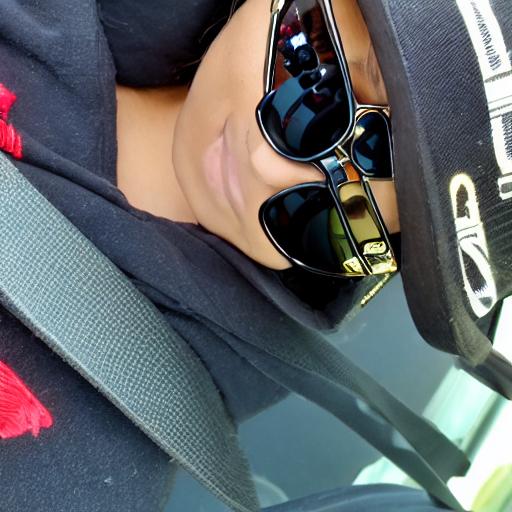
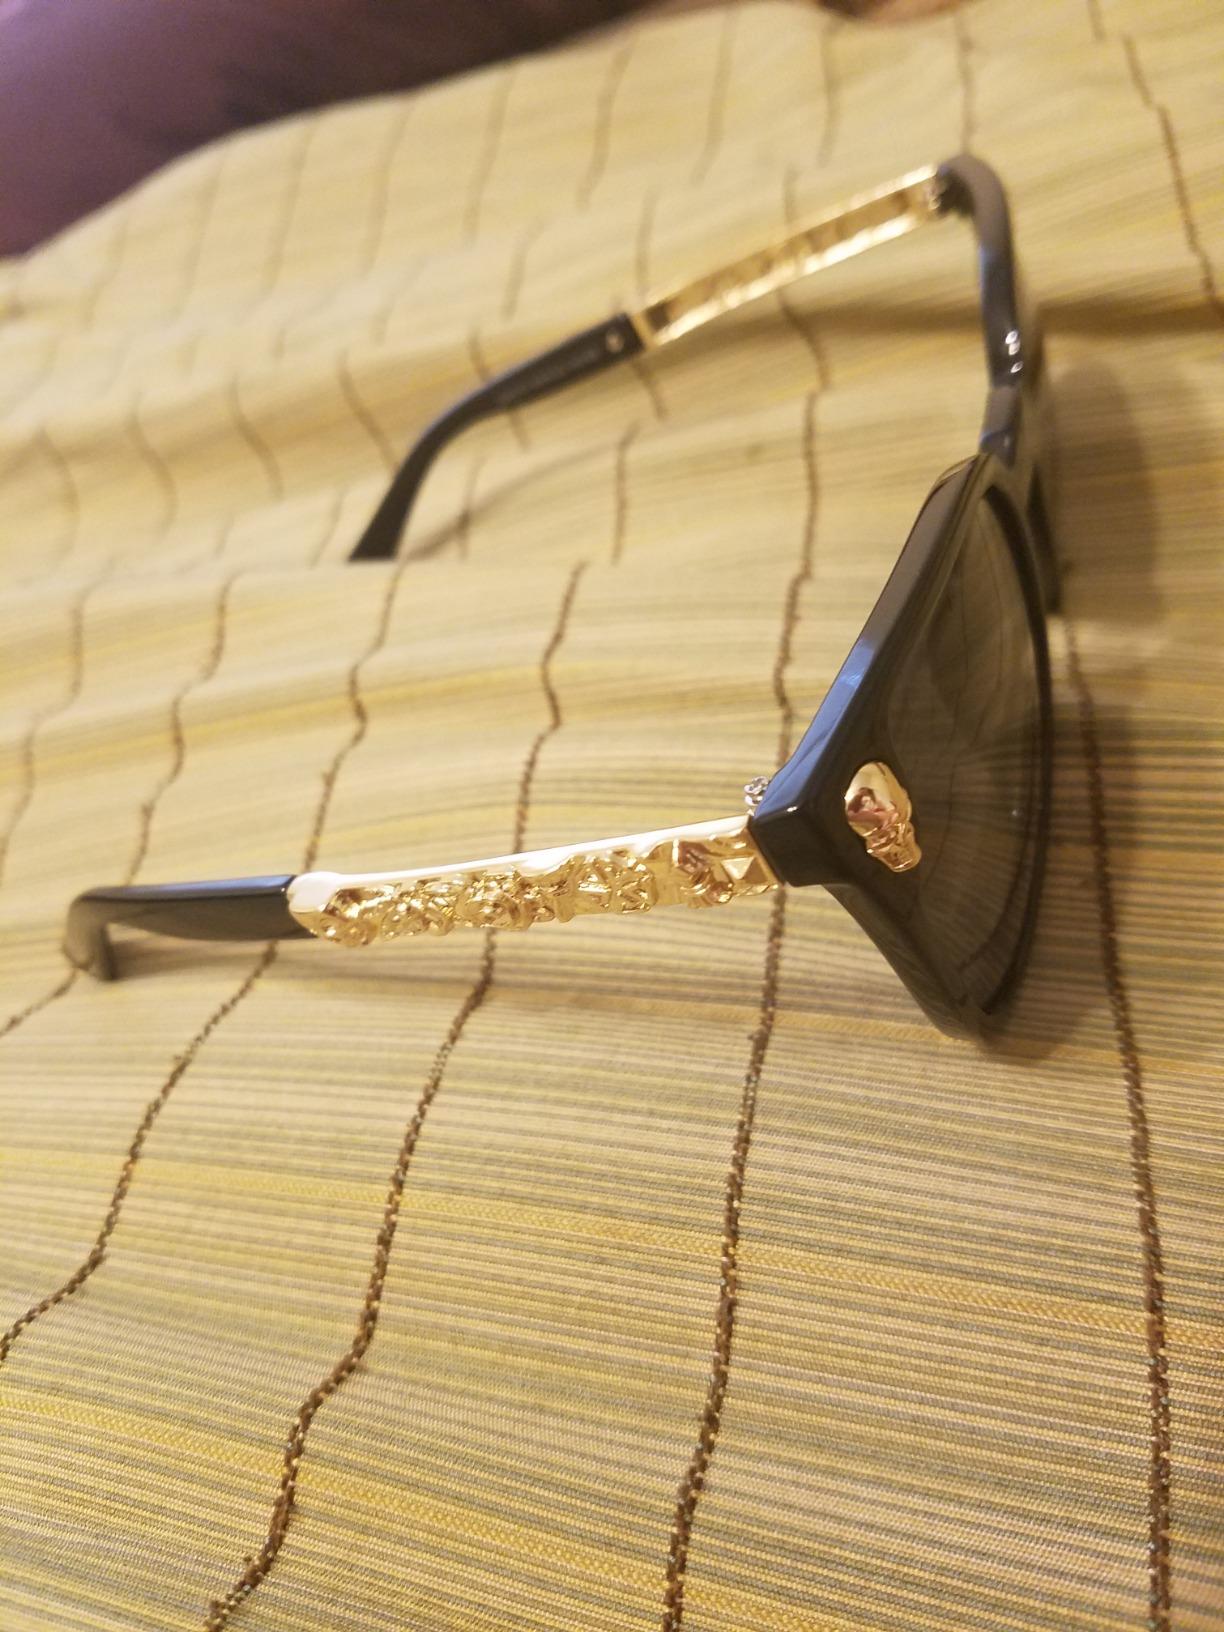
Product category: accessories_sunglasses
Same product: no